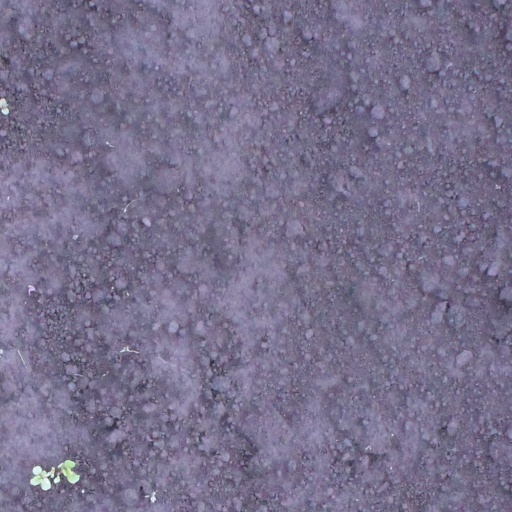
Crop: soybean